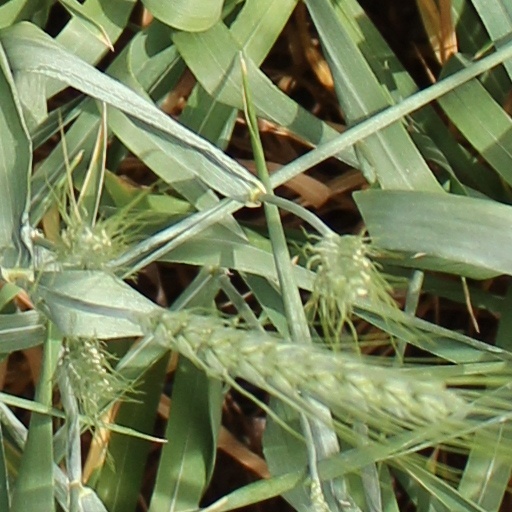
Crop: wheat